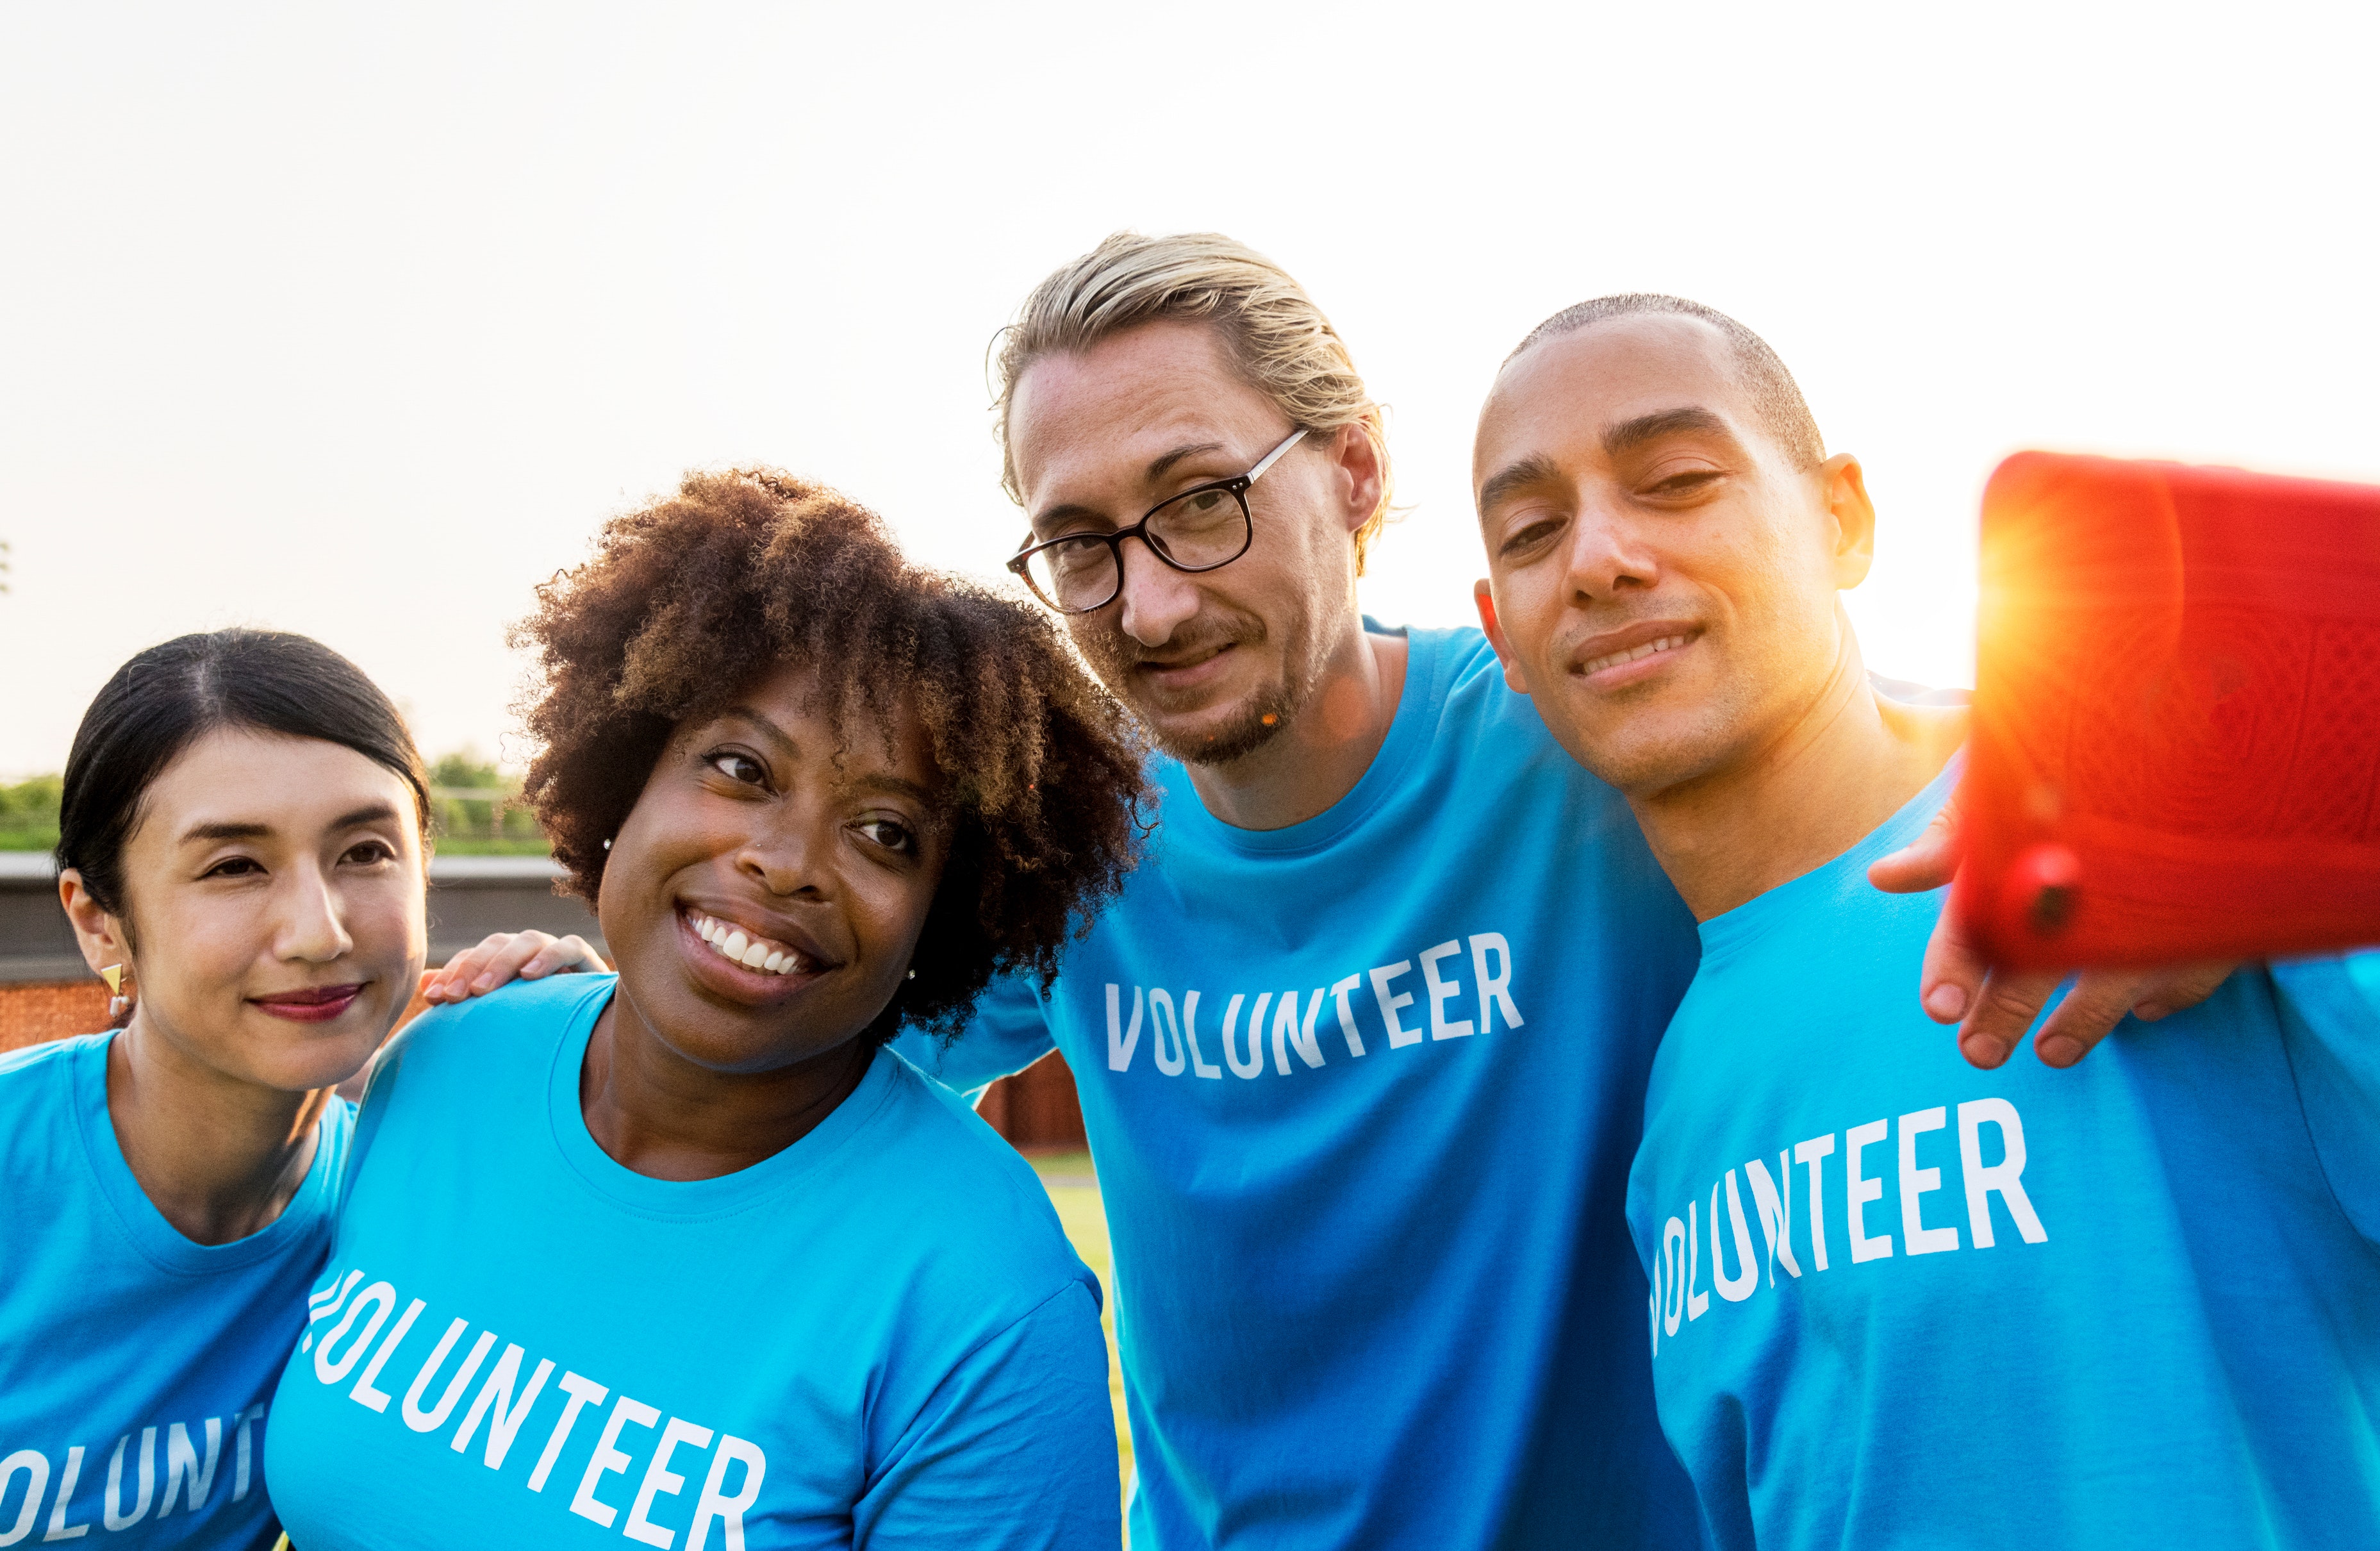
people, social group, youth, fun, community, team, friendship, t shirt, leisure, smile, vacation, happy, photography, event, recreation, family, selfie, style